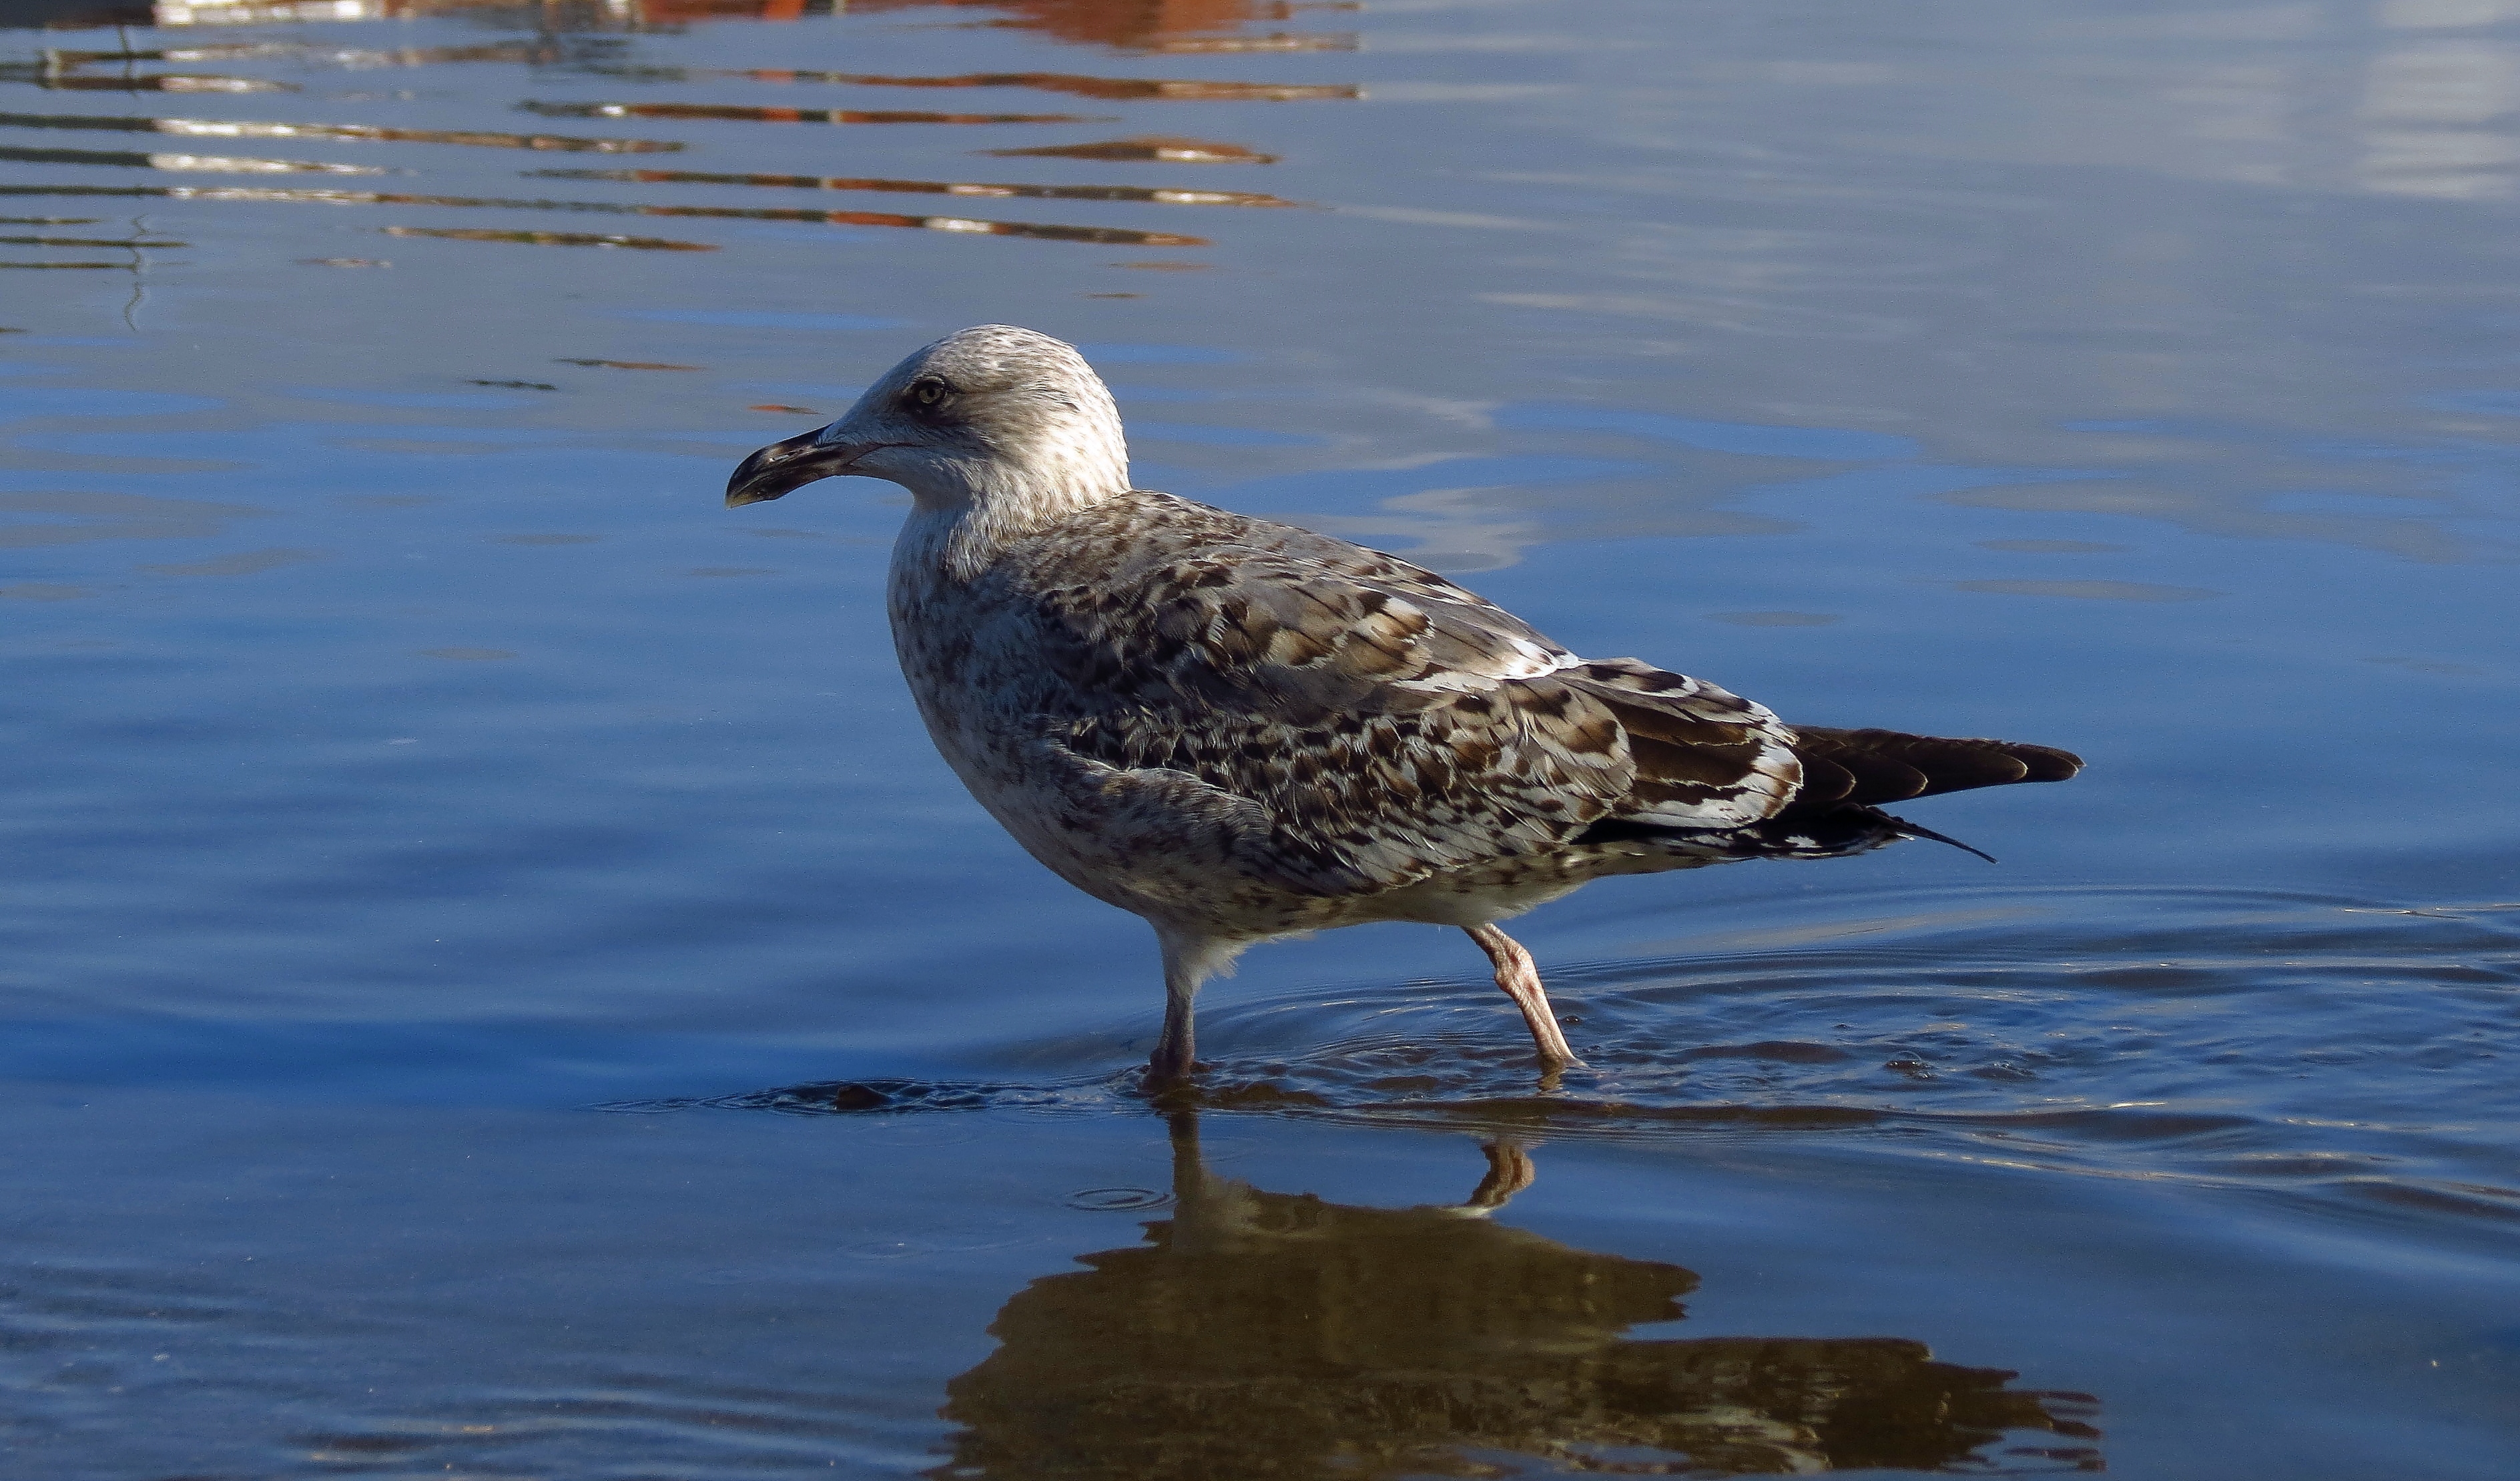
sea, nature, bird, seabird, wildlife, reflection, gull, beak, fauna, animals, vertebrate, naturaleza, shorebird, sandpiper, redshank, ggl1, gaby1, animales, canonsx40hs, charadriiformes, european herring gull, great black backed gull, cinclidae, calidrid